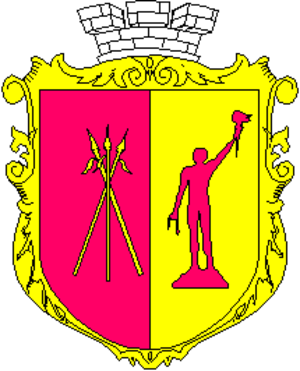
Kamjanske
Kamjanske er en by ved floden Dnepr i Dnipropetrovsk oblast i det centrale Ukraine.